Chris Doig (opera singer)

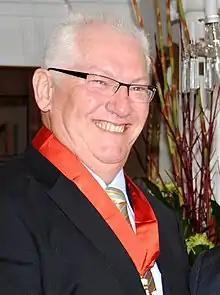
Doig in August 2011

Christopher Keith Doig (4 April 1948 – 13 October 2011) was a New Zealand opera singer and sports administrator. In 1972 he won New Zealand's Mobil Song Quest and studied at the Vienna Music Academy before becoming principal tenor at the Vienna State Opera. After ten years in Austria, Doig returned to New Zealand, where he was appointed chief executive of New Zealand Cricket and was a member of the New Zealand Rugby Union board.